Answer in natural language. How many Beds are visible in the scene? Choose between the following options: 1, 0, 2, 3 or 4
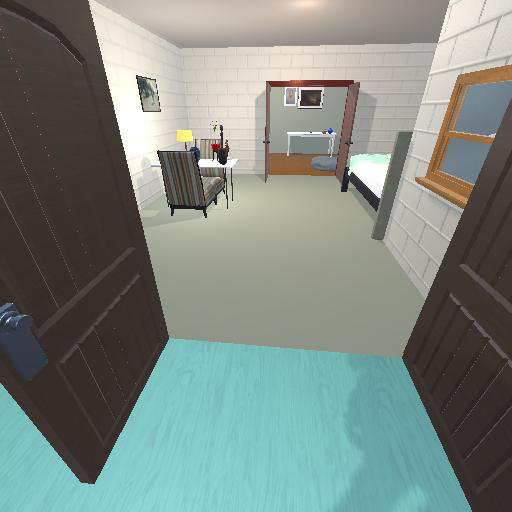
<answer>1</answer>